United Arab Emirates

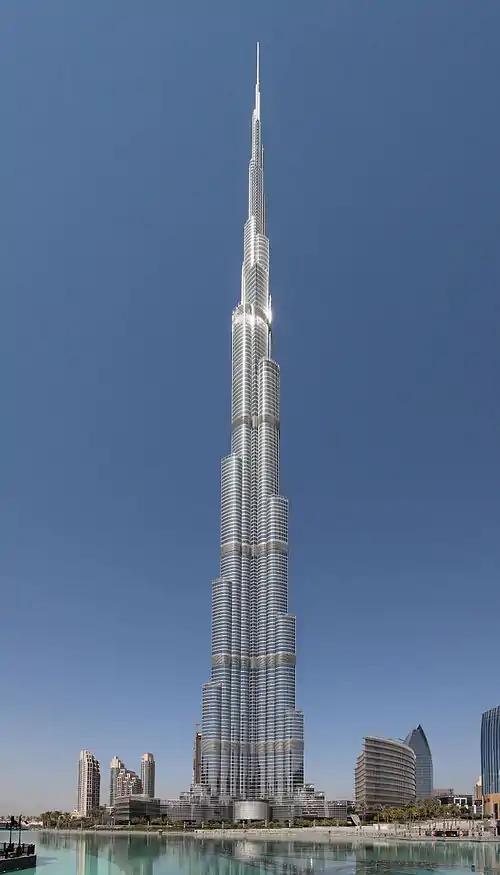
Burj Khalifa, the tallest human-made structure in the world, located in Dubai

The United Arab Emirates has a federal court system, and the emirates of Abu Dhabi, Dubai, and Ras Al Khaimah also have local court systems. The UAE's judicial system is derived from the civil law system and Sharia law. The court system consists of civil courts and Sharia courts. Sharia courts have exclusive jurisdiction in Muslim family law matters, while civil courts deal with all other legal matters. Since September 2020, corporal punishment is no longer a legal form of punishment under UAE federal law. Under the decree, legal forms of punishment are retribution and blood money payments, capital punishment, life imprisonment, temporary imprisonment, indefinite detention, and fines. Article 1 of the Federal Penal Code was amended in 2020 to state that Islamic Law applies only to retribution and blood money punishments; previously the article stated that "provisions of the Islamic Law shall apply to the crimes of doctrinal punishment, punitive punishment and blood money." Before 2020, flogging, stoning, amputation, and crucifixion were technically legal punishments for criminal offences such as adultery, premarital sex, and drug or alcohol use. In recent history, the UAE has declared its intention to move towards a more tolerant legal code, and to phase out corporal punishment altogether in favour of private punishment. With alcohol and cohabitation laws being loosened in advance of the 2020 World Expo, Emirati laws have become increasingly acceptable to visitors from non-Muslim countries.